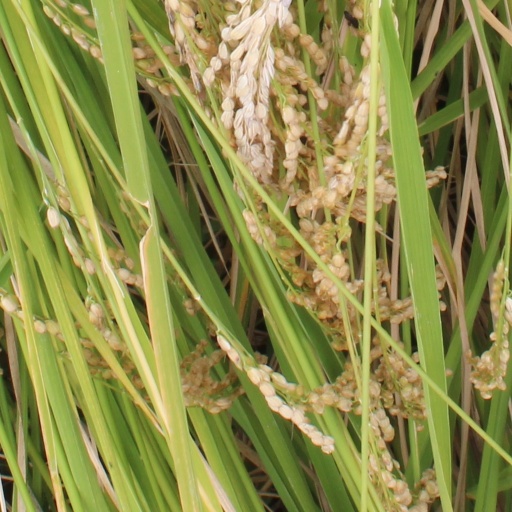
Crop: rice